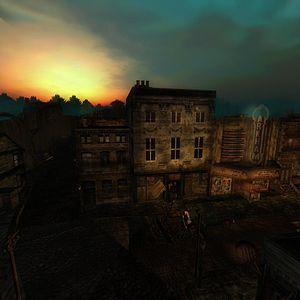
Innsmouth est une ville côtière fictive du comté d'Essex, créée par H. P. Lovecraft et mentionnée dans plusieurs de ses nouvelles, dont la première est Cephalaïs en 1920.